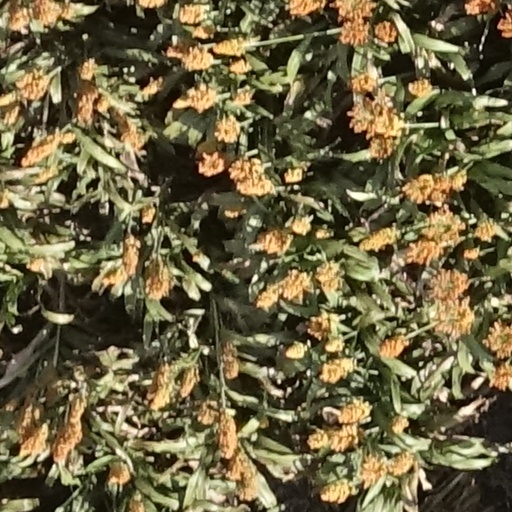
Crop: sorghum